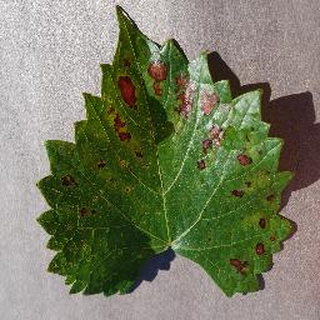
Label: grape_esca_black_measles